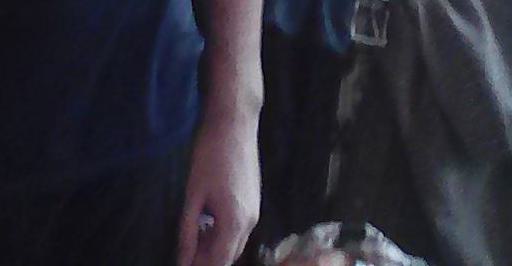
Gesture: no_gesture